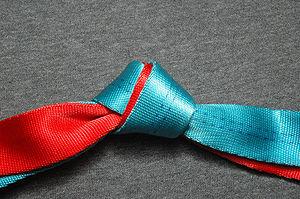
Le nœud de sangle parfois appelé nœud américain est le seul nœud utilisable pour confectionner un anneau de sangle avec une sangle plate.